Medford Knife and Tool

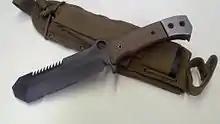
Medford USMC EOD-1 knife

The company's knives and tools feature minimal design elements and clean lines, a massive structure, and a combination of grinds and some describe them as overbuilt. Some knives models are combined with tool elements, such as screwdriver heads or glass breaker. Knife blades are usually made from D-2 Steel, CPM-S35VN Stainless steel and CPM3V Steel, for handles the company uses titanium, G-10, carbon fiber, or a Paracord.